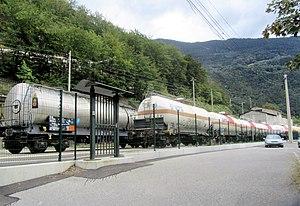
camion spécial Pomblière pour sodium
L'usine électrochimique de Pomblière est un site industriel situé en France sur le territoire de la commune de Saint-Marcel, spécialisé dans la fabrication de sodium.